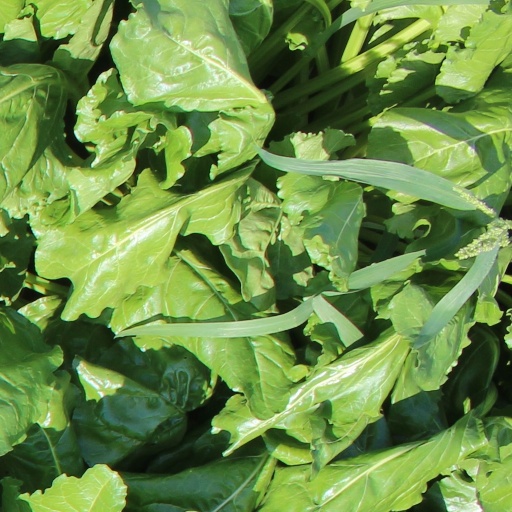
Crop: sugar beet